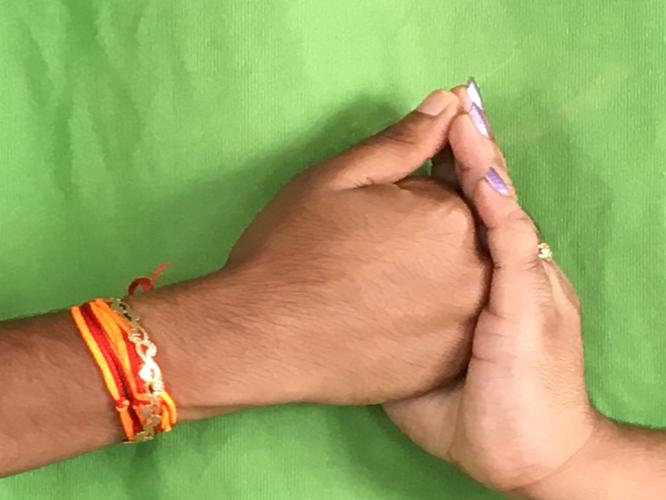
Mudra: Shanka
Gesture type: double_hand